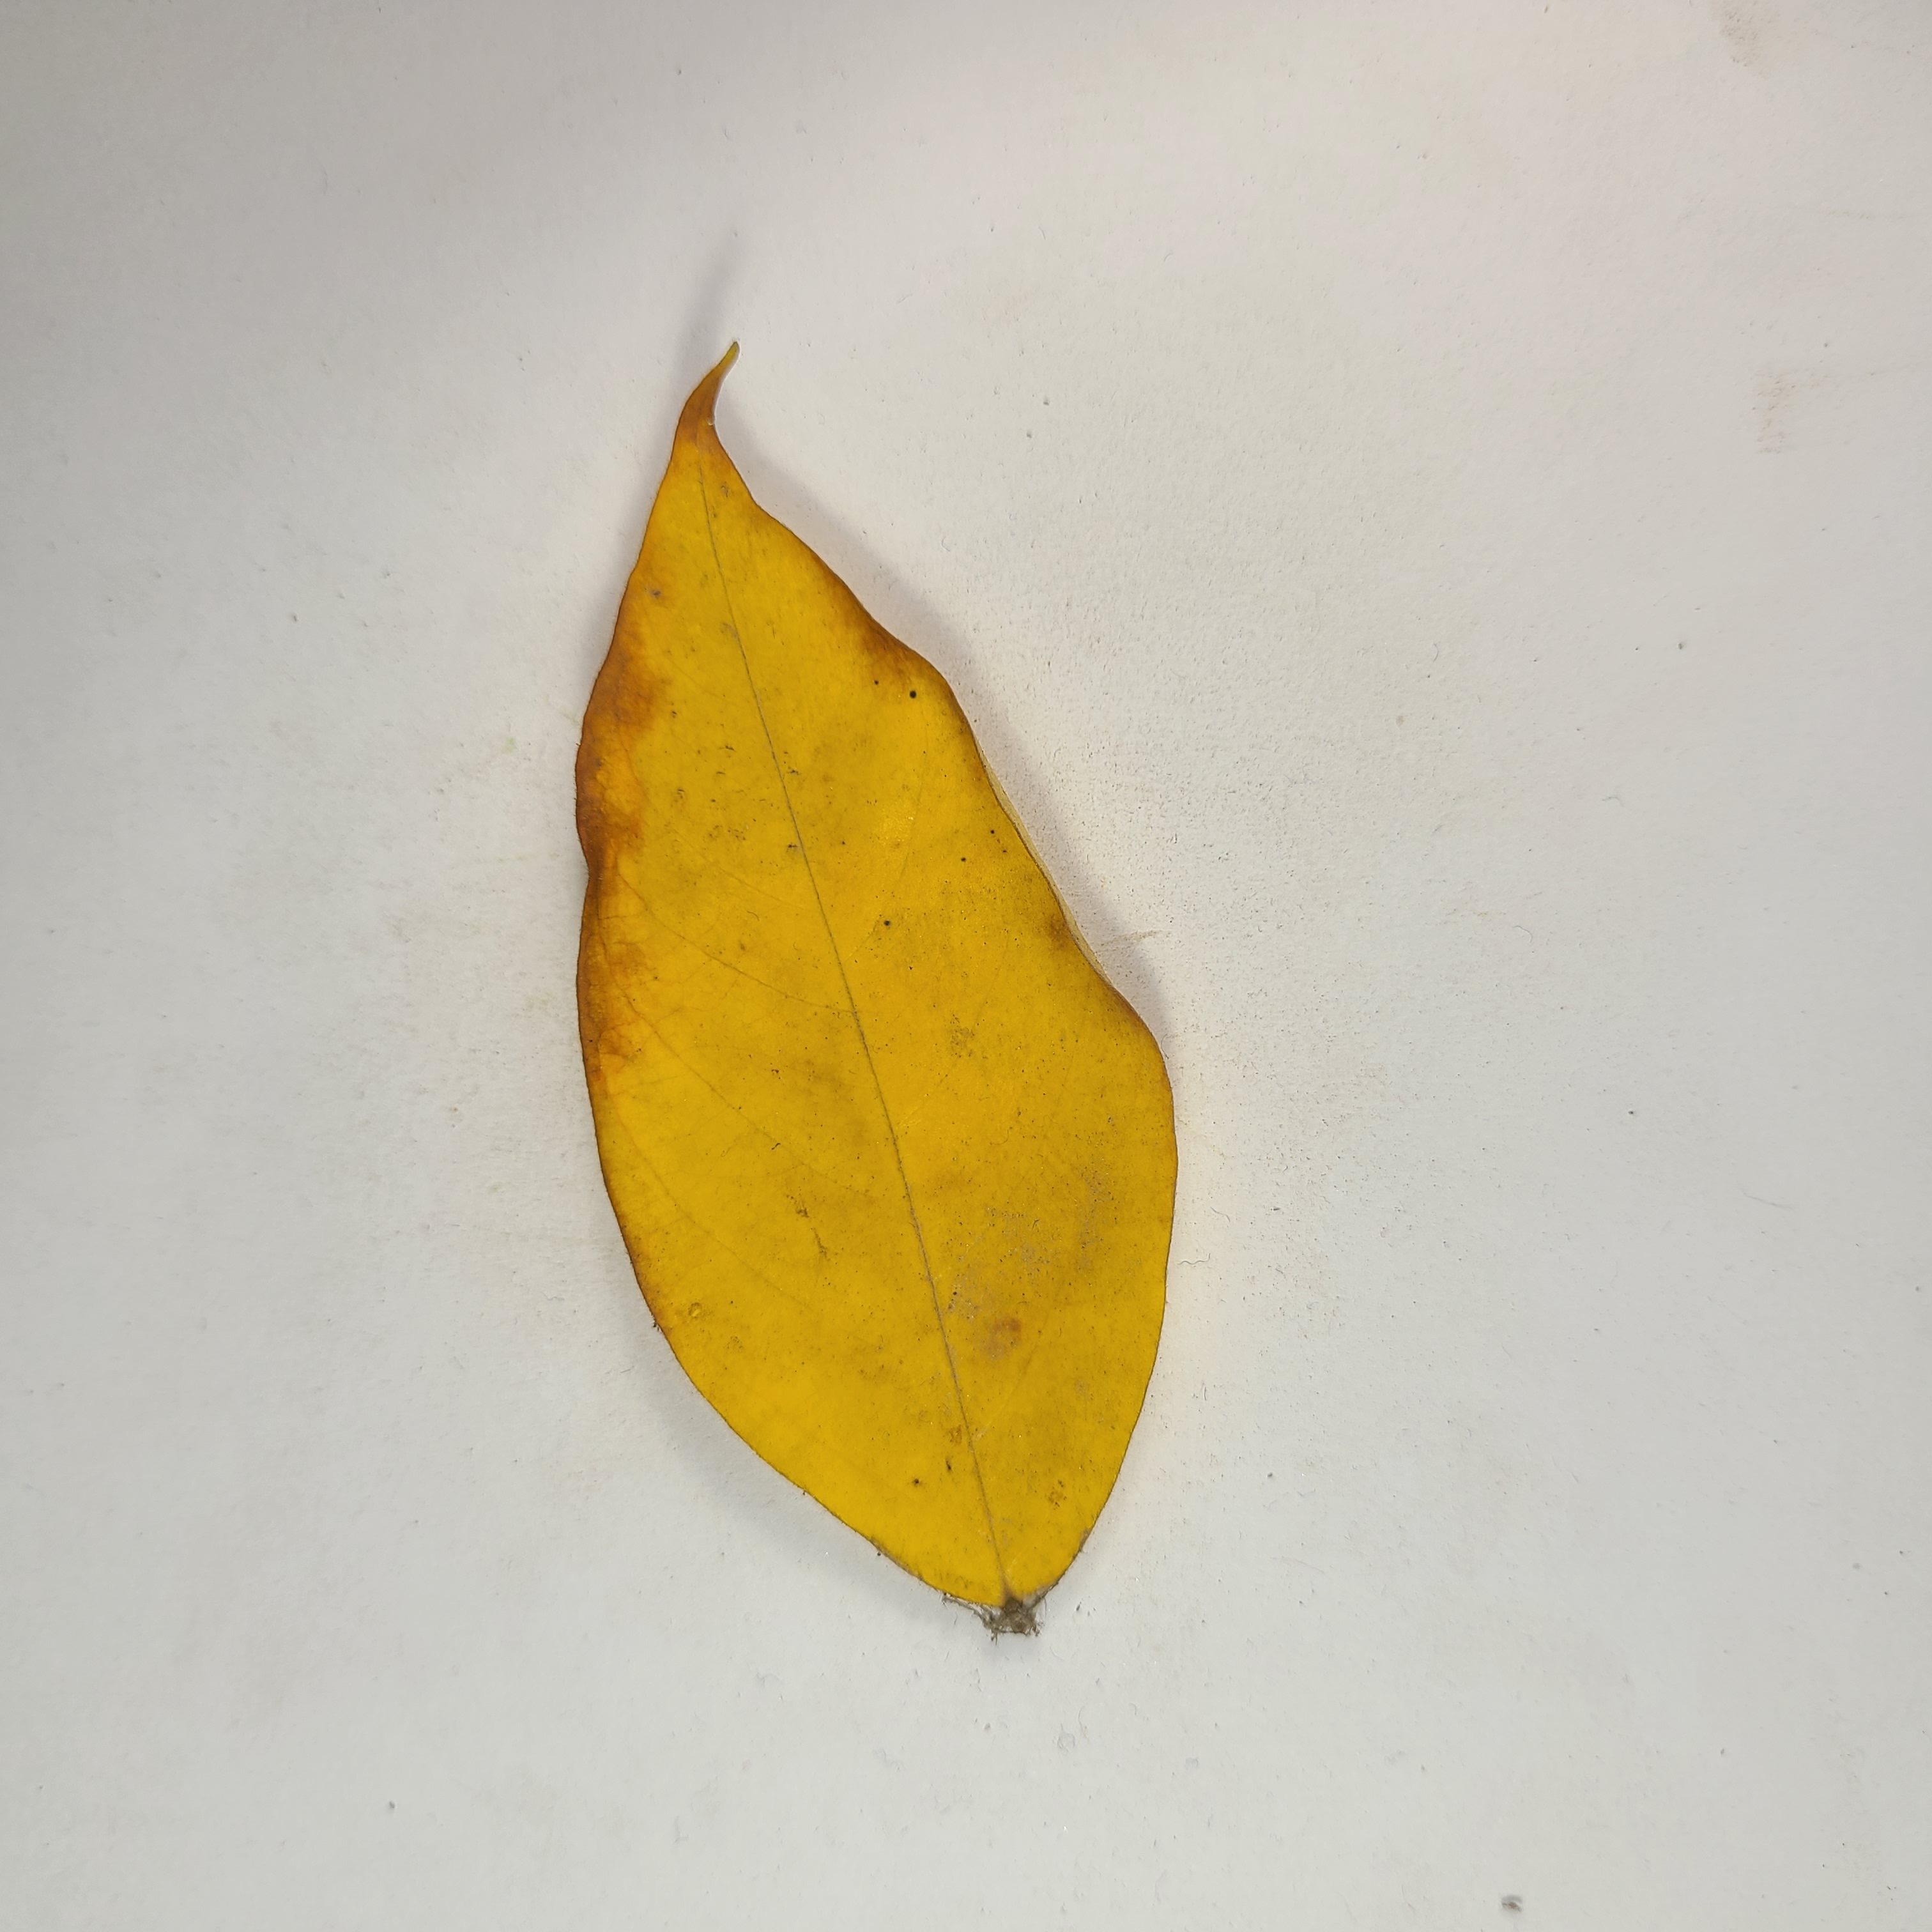
Label: Yellow Leaves